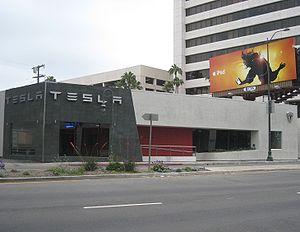
Tesla, Inc., initialement appelé Tesla Motors jusqu'au 1ᵉʳ février 2017, est un constructeur automobile de voitures électriques dont le siège social se situe à Palo Alto, en Californie, dans la Silicon Valley, aux États-Unis. L'entreprise a été fondée en 2003 par Martin Eberhard et Marc Tarpenning et son personnage principal ainsi qu'actuel patron est Elon Musk qui a fait de l'entreprise un constructeur d'automobiles électriques grand public. Elle tient son nom de l'inventeur Nikola Tesla. La mission de Tesla est « d’accélérer la transition mondiale vers un schéma énergétique durable », notamment en stimulant la compétitivité automobile dans le secteur électrique. La marque se distingue par les performances ainsi que par les technologies embarquées de ses véhicules La berline familiale Model S est actuellement le véhicule électrique de production à l'accélération la plus rapide au monde.